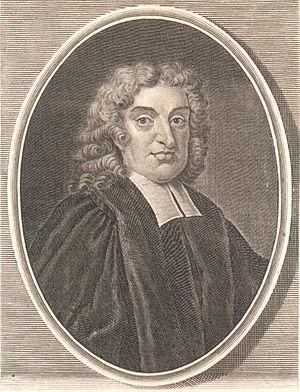
Astronomer Royal était à l'origine le titre du directeur de l'Observatoire royal de Greenwich, mais depuis 1972 ce n'est plus qu'un titre honorifique.
John Flamsteed, né le 19 août 1646 à Derby et mort le 31 décembre 1719 à Burstow, est un astronome britannique.